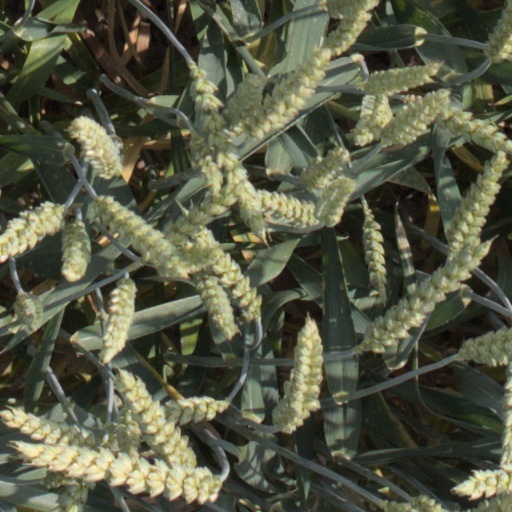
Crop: wheat